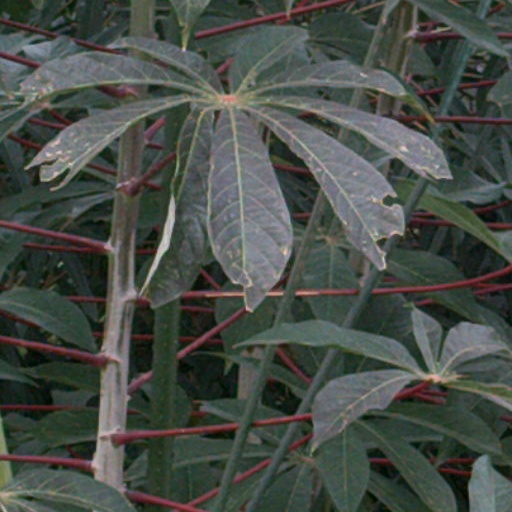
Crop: cassava